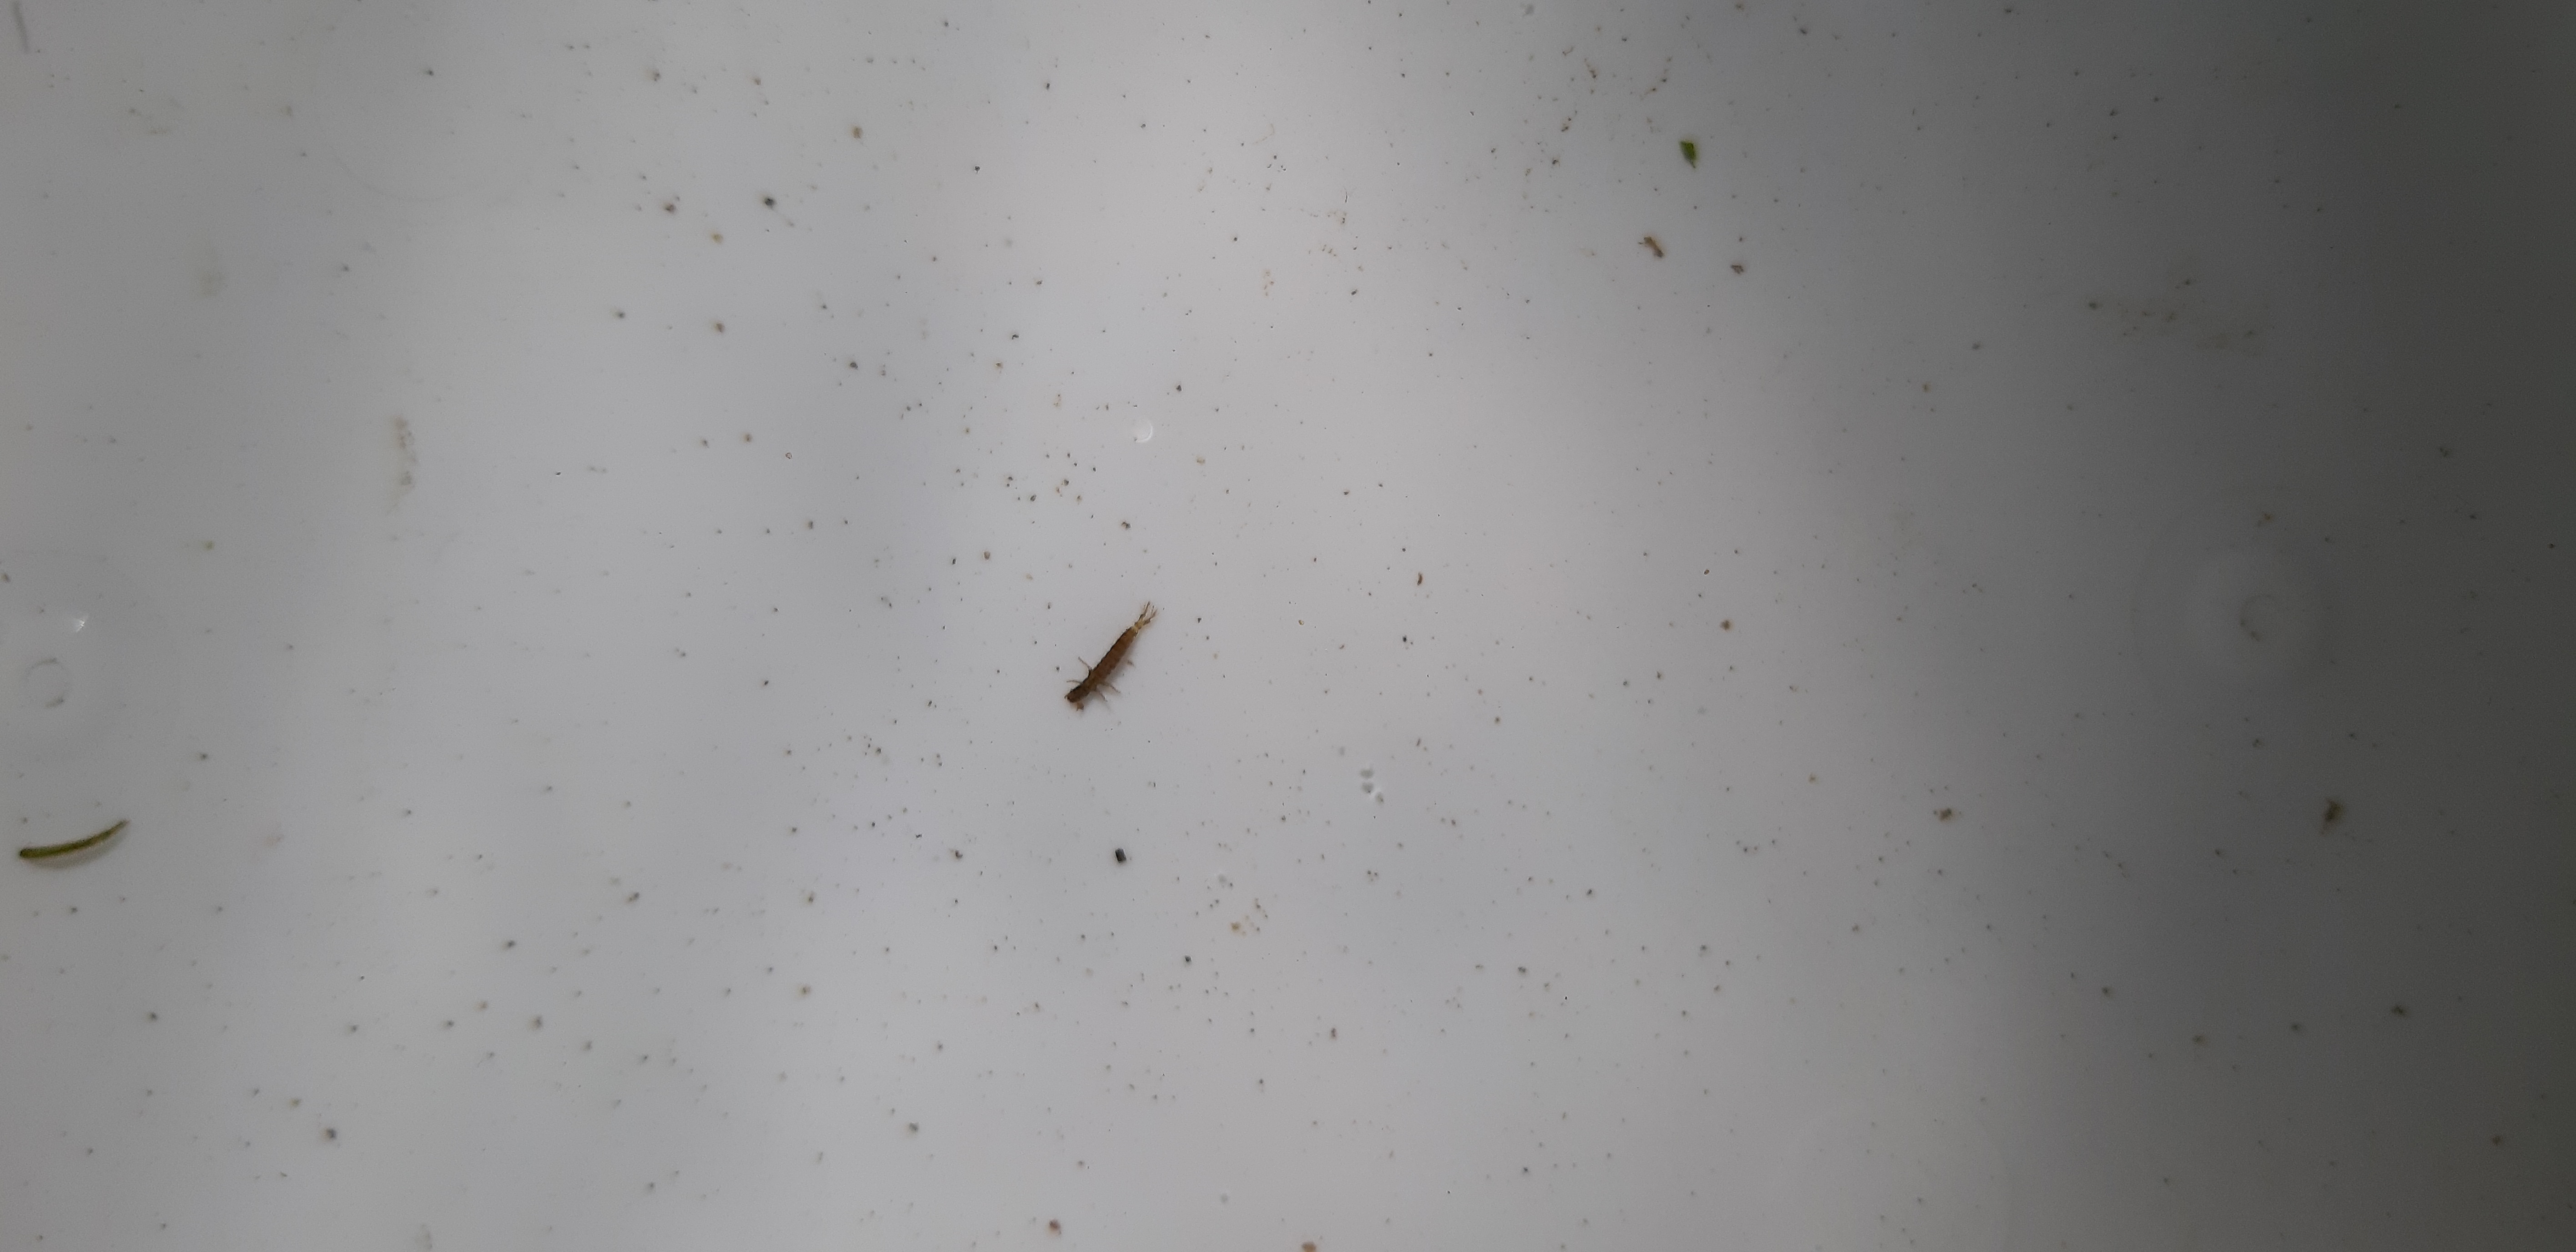
Macroinvertebrate group: caddisflies